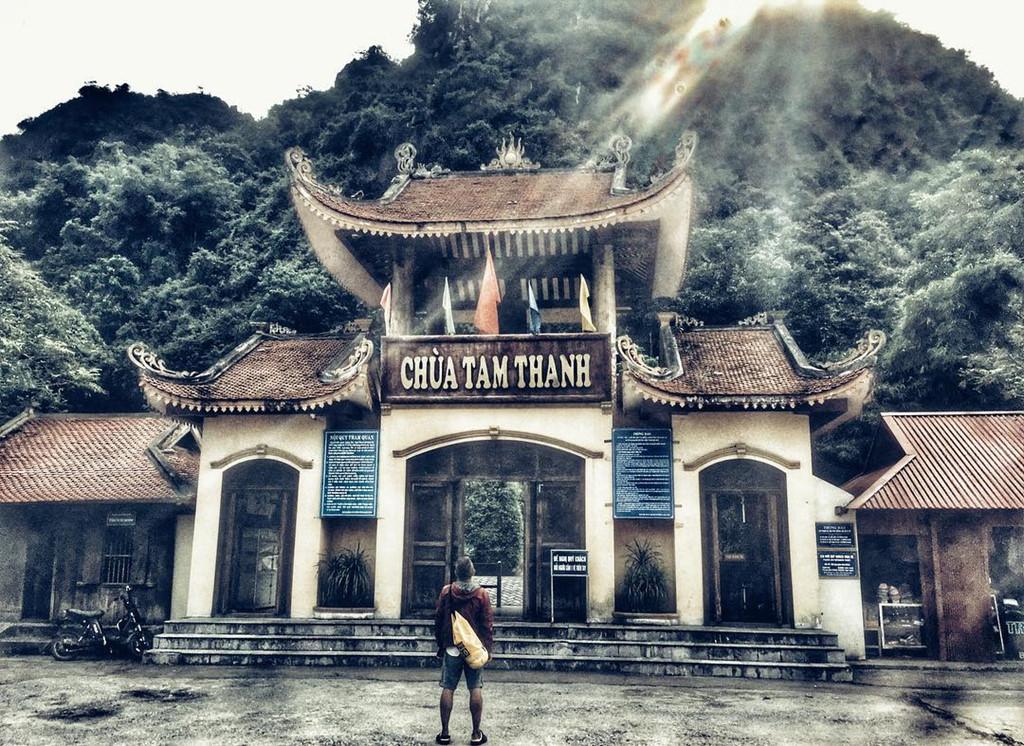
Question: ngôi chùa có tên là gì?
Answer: ngôi chùa có tên là chùa tam thanh